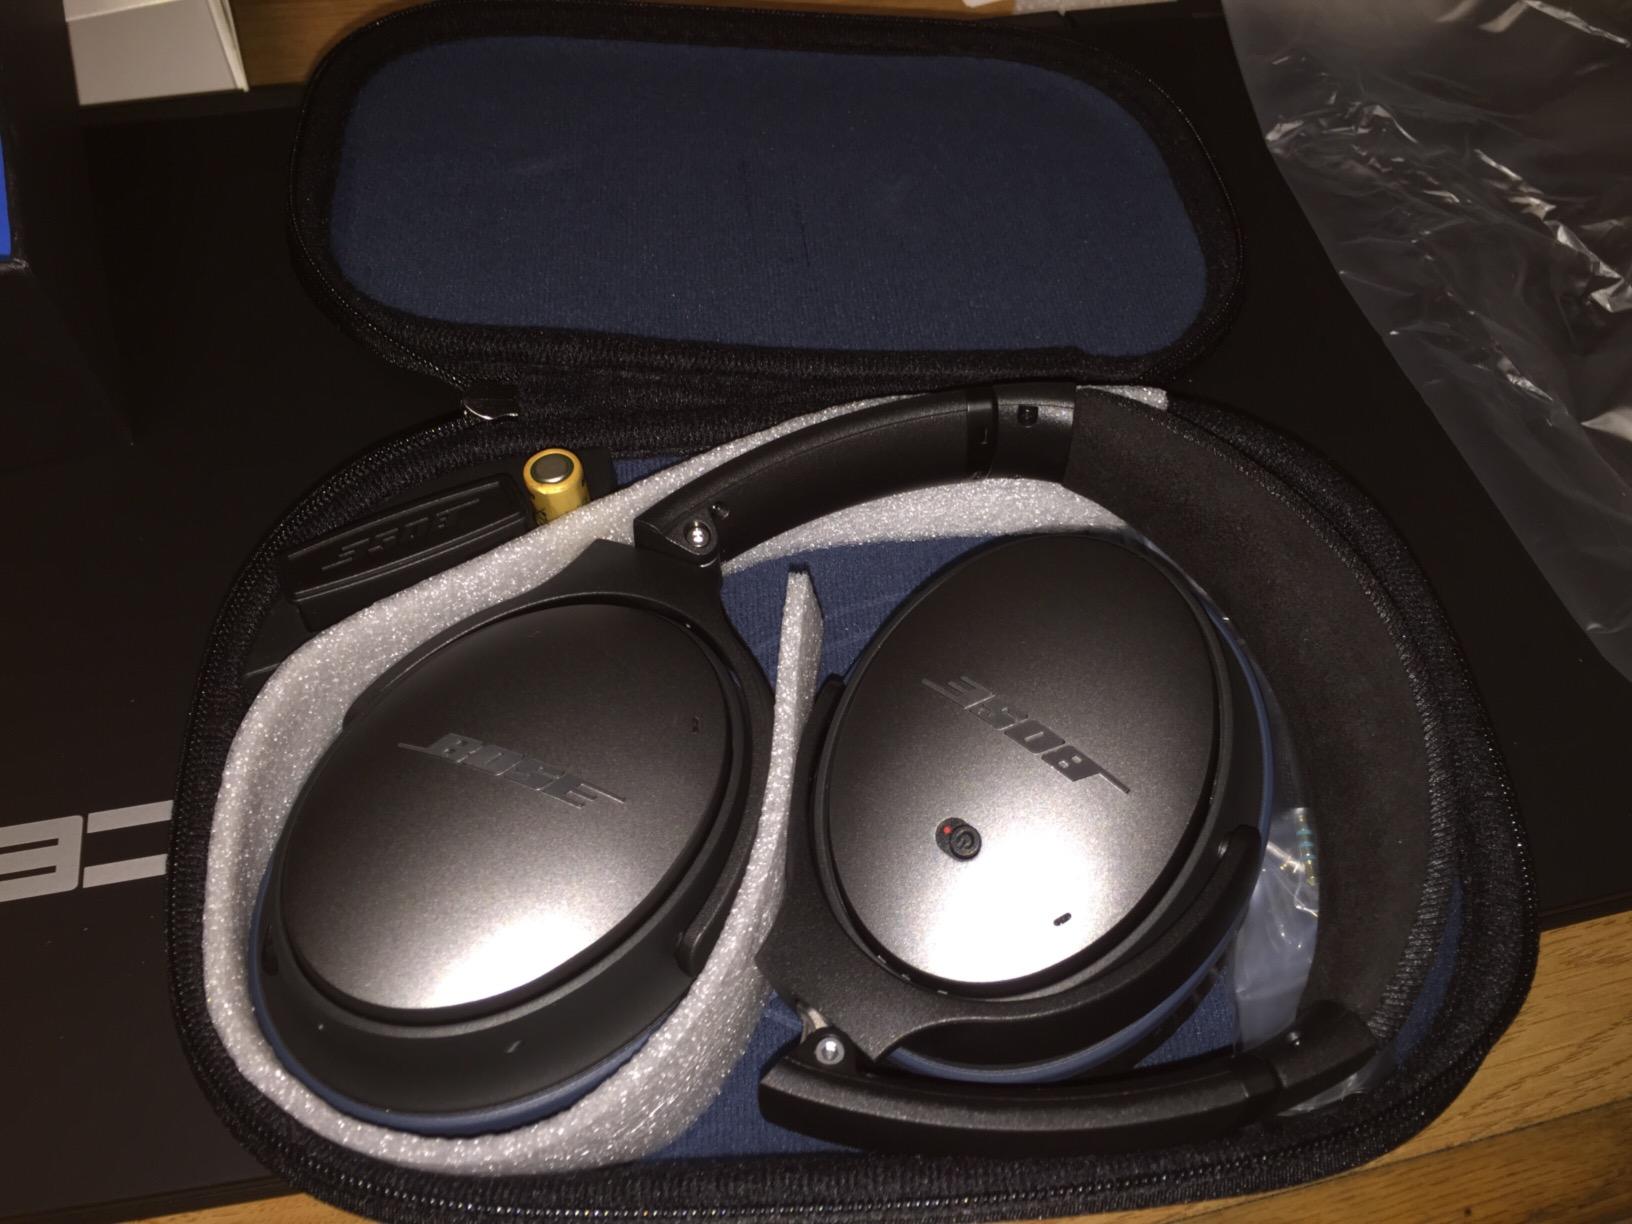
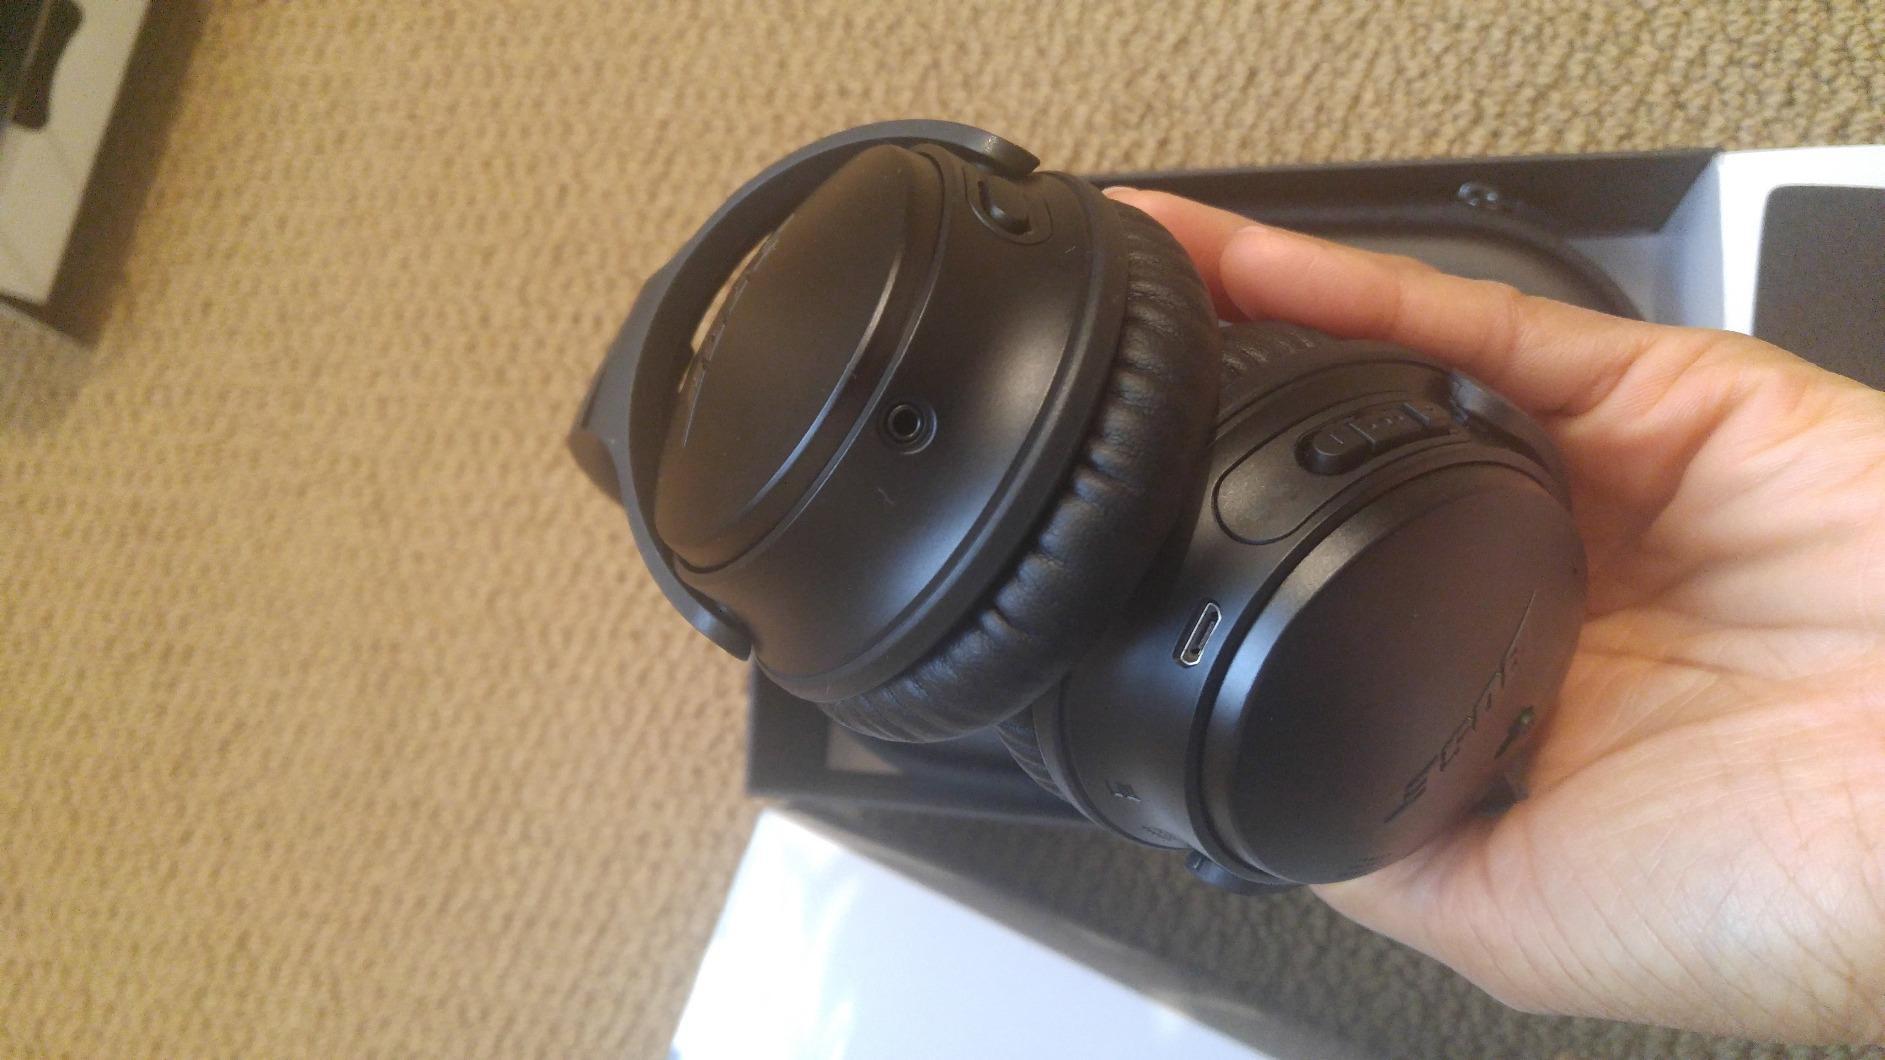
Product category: headphones
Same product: no